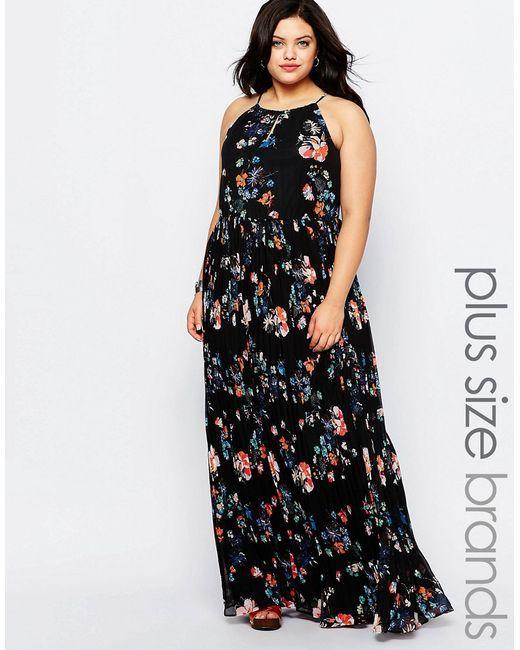
Langes ärmelloses buntes Damenkleid Freizeitkleidung schwarz mit bunten Blumen